DJ Pierre

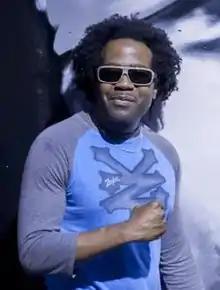
DJ Pierre

Nathaniel Pierre Jones, better known by his stage name DJ Pierre, is an American DJ and performer of house music based in Chicago.